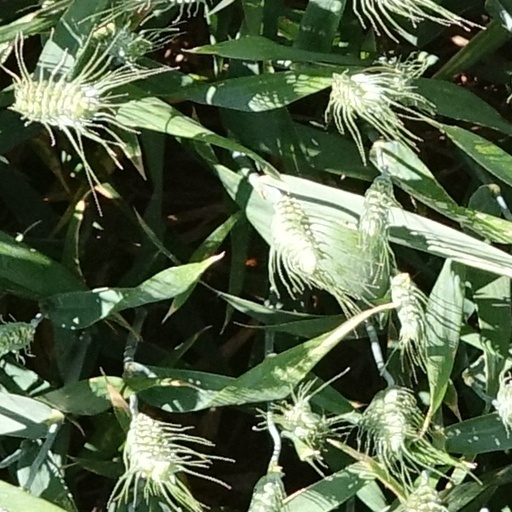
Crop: wheat